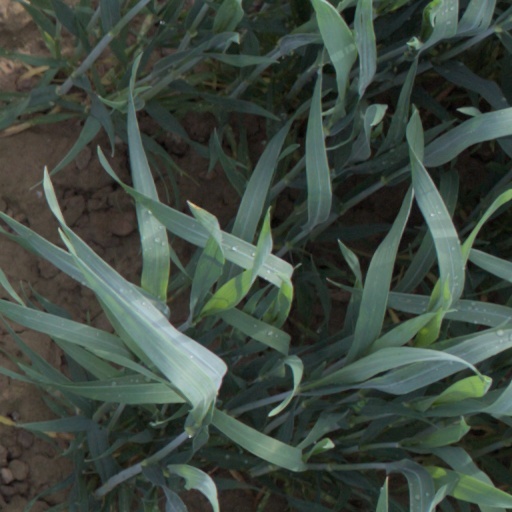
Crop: wheat